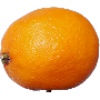
Label: lemon_meyer